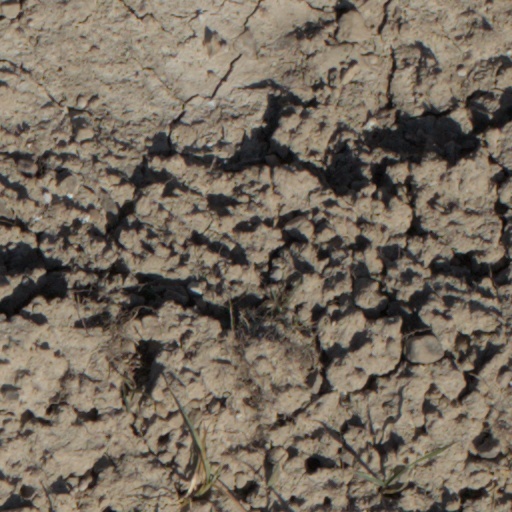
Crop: wheat